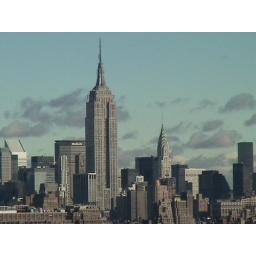
Empire Estate in clear sky day